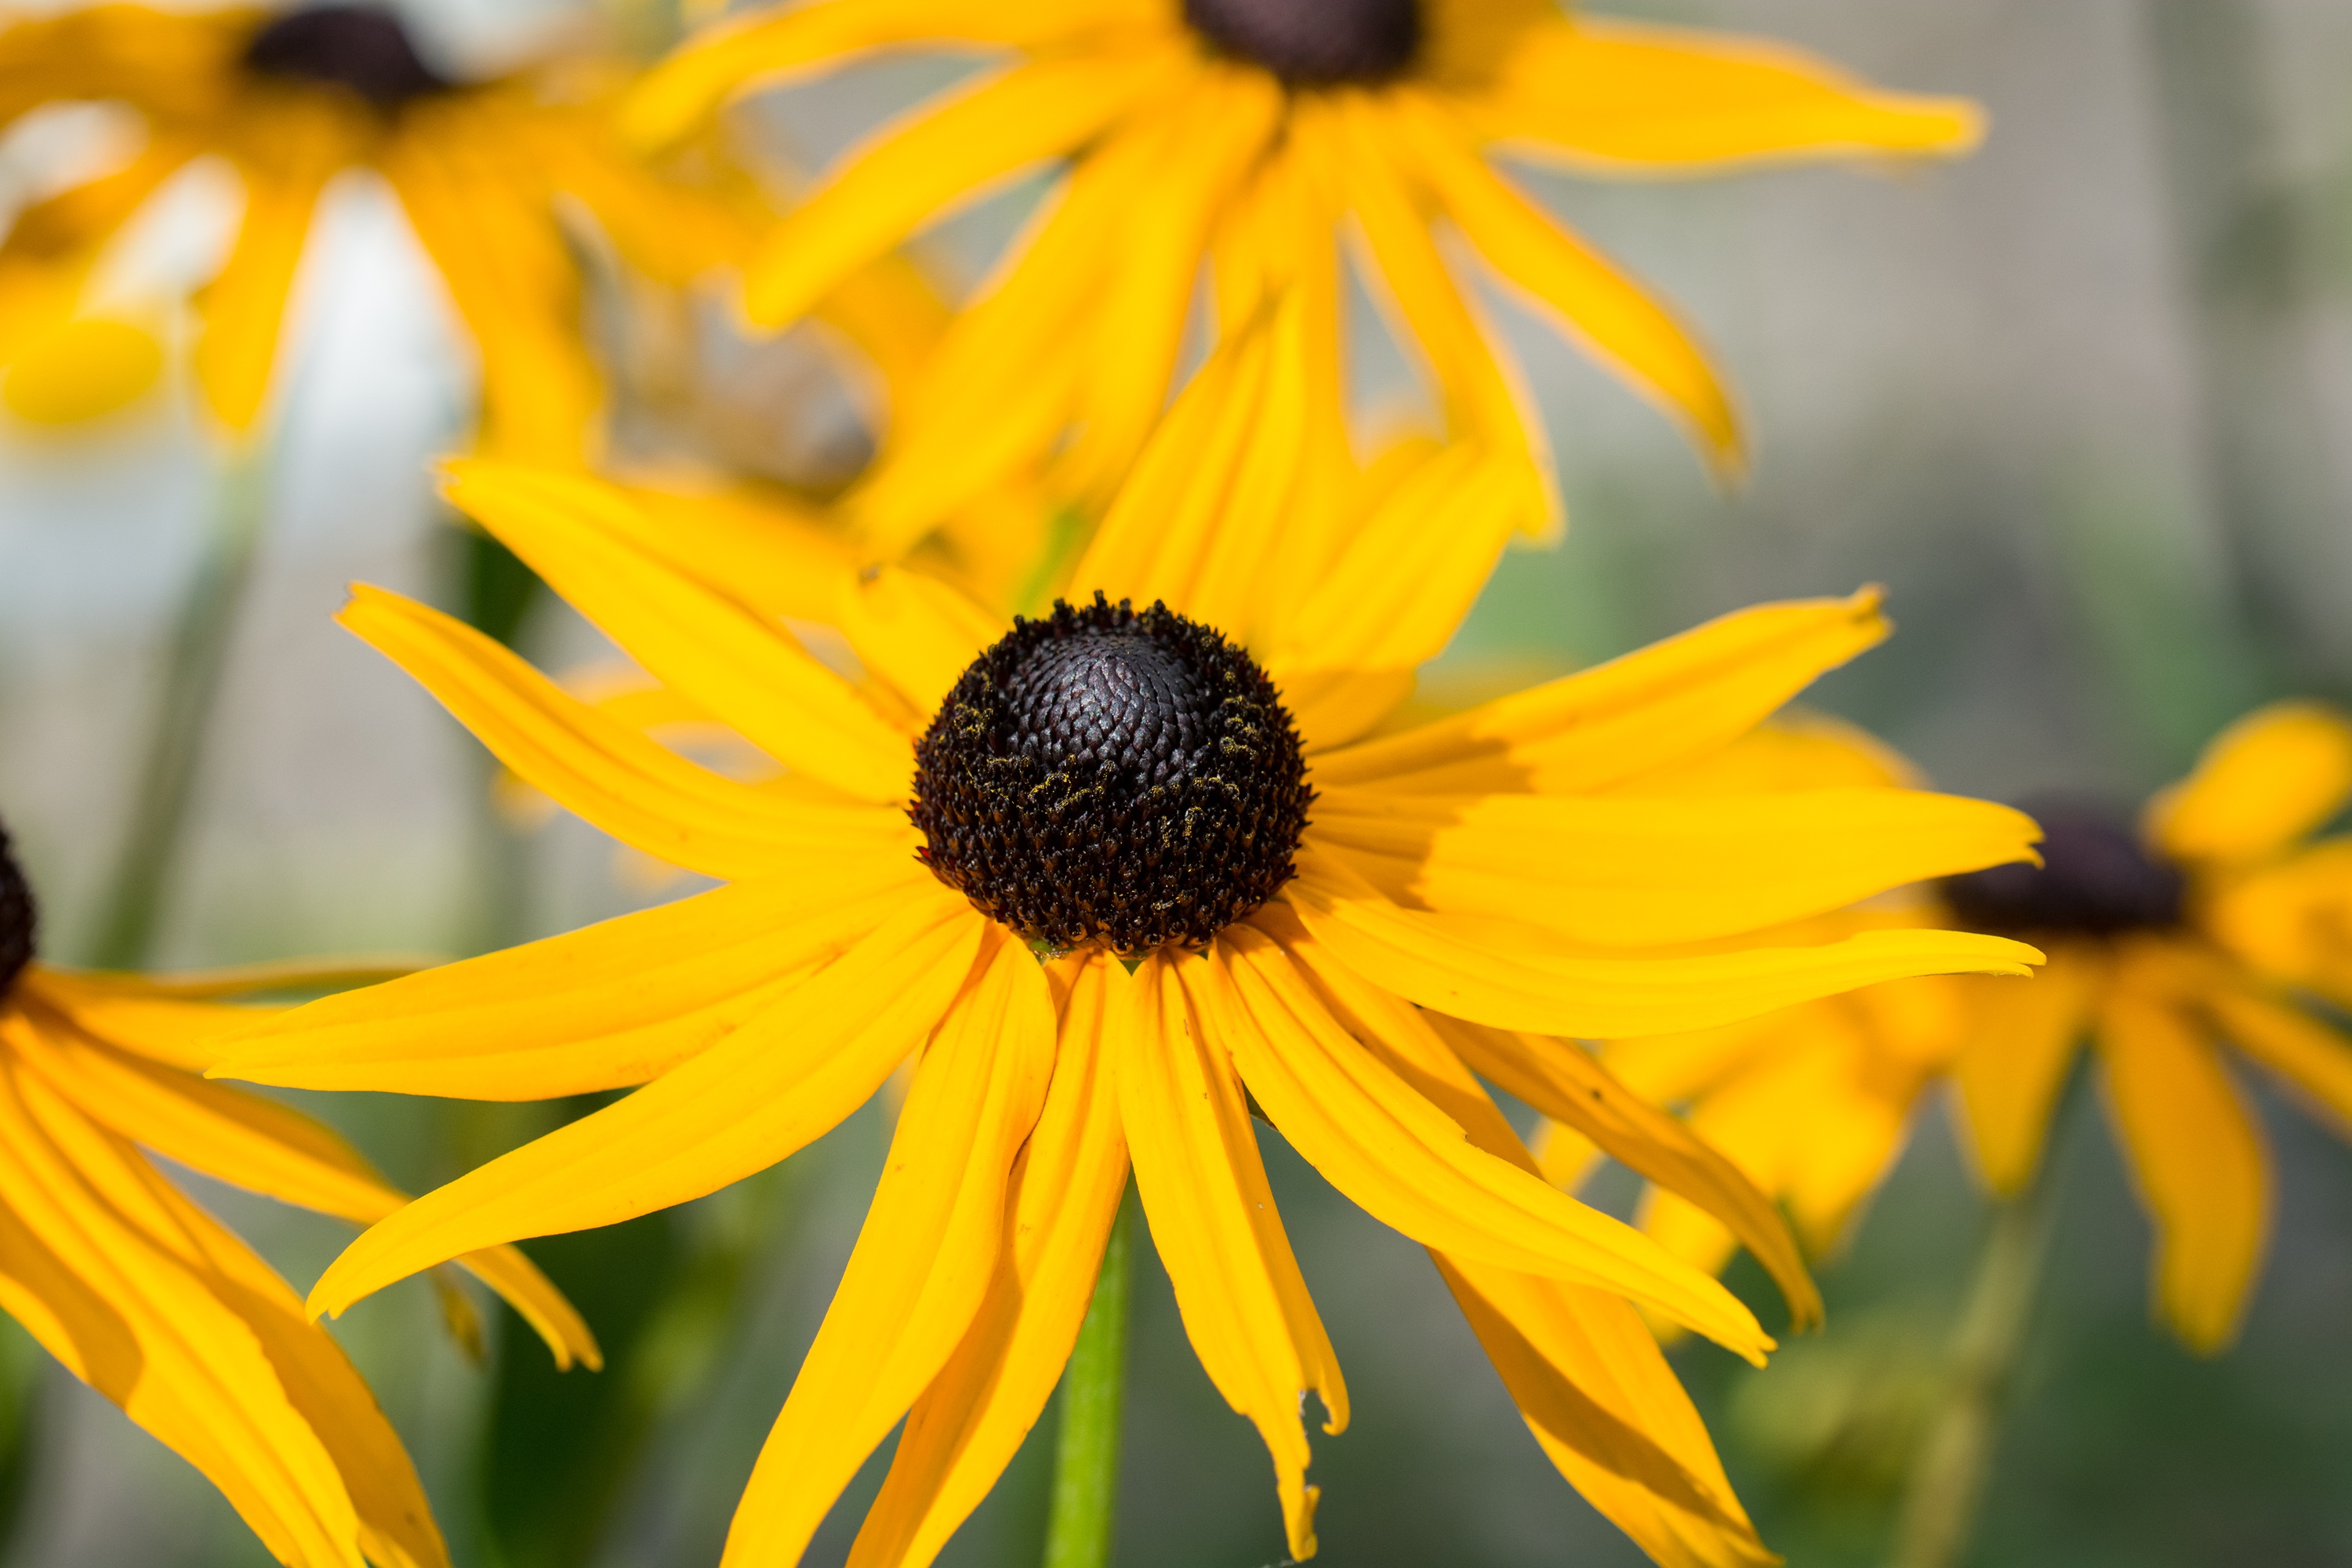
nature, blossom, plant, flower, petal, bloom, summer, orange, botany, yellow, garden, close, flora, sunflower, yellow flower, wildflower, close up, sun hat, petals, echinacea, flower garden, macro photography, garden plant, in the garden, flowering plant, daisy family, land plant